Coach (bus)

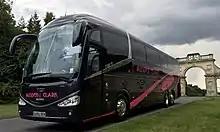
Ausden Clark Executive Scania Irizar i6 coach in black and pink livery

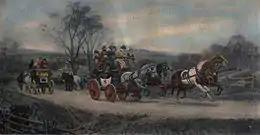
Early coach drawn by horses

A coach (also known as a motorcoach or coach bus) is a type of bus built for longer distance service, in contrast to transit buses that are typically used for shorter journeys within a single metropolitan region. Often used for touring, intercity, and international bus service, coaches are also used for private charter for various purposes.